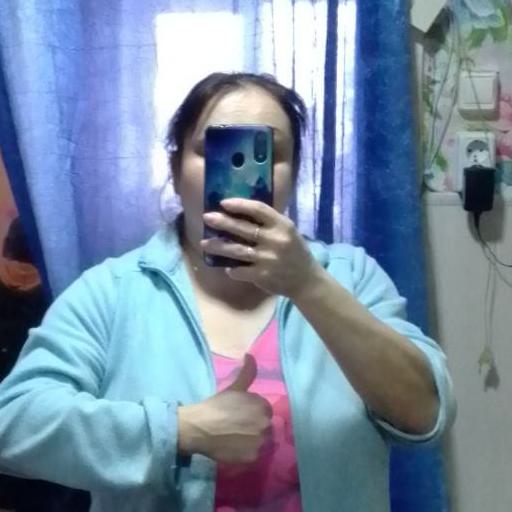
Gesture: no_gesture